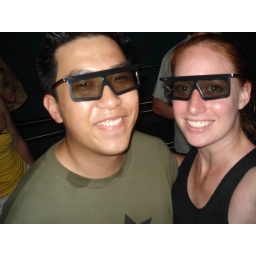
the glasses were for the men in black ride, but that doesn't negate the fact that we are still nerds.